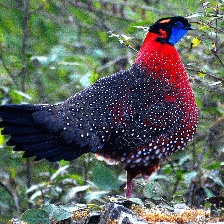
Species: SATYR TRAGOPAN
Scientific name: TRAGOPAN SATYRA